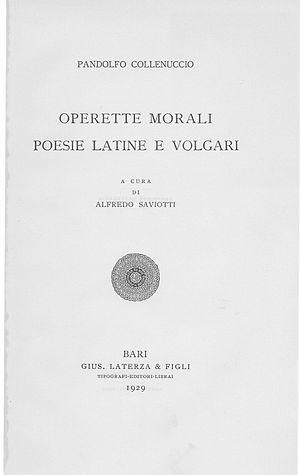
Pandolfo Collenuccio est un humaniste, historien et poète italien.